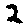
Label: 2